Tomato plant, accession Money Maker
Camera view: bottom (45 deg); turntable rotation: 180 degrees
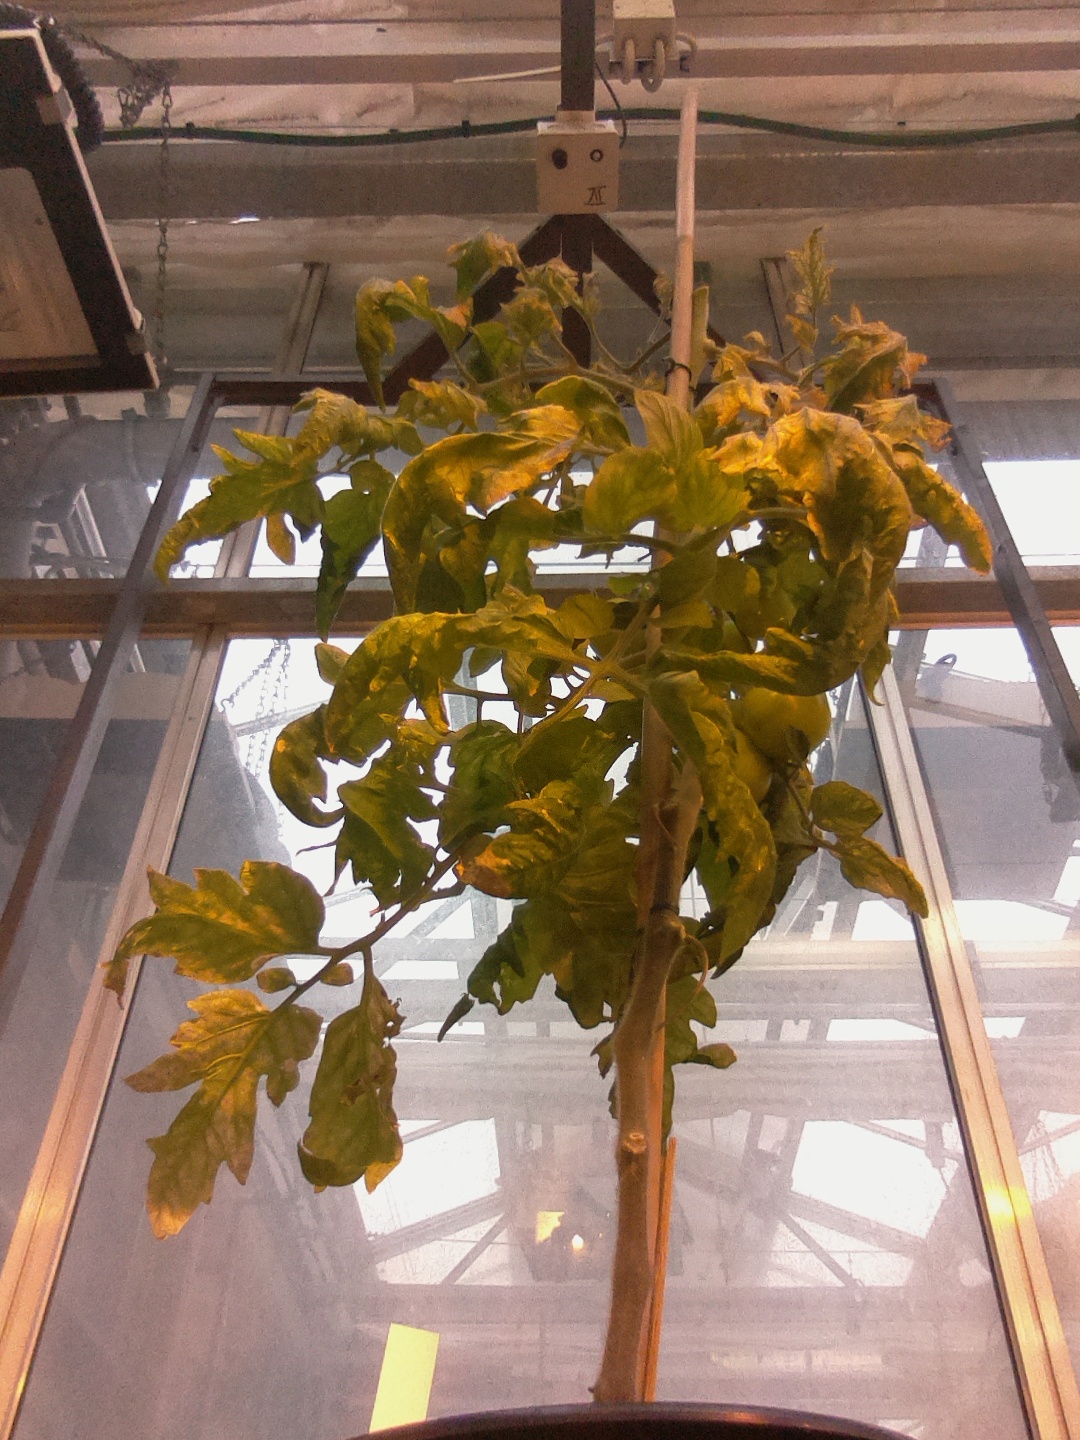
BBCH growth stage 79: 90% -100% of final fruit size